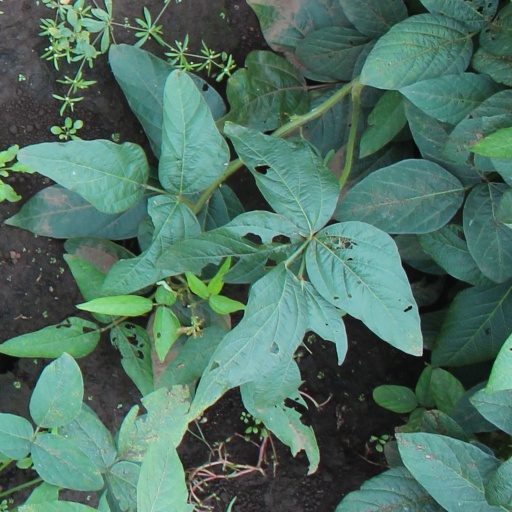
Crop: soybean